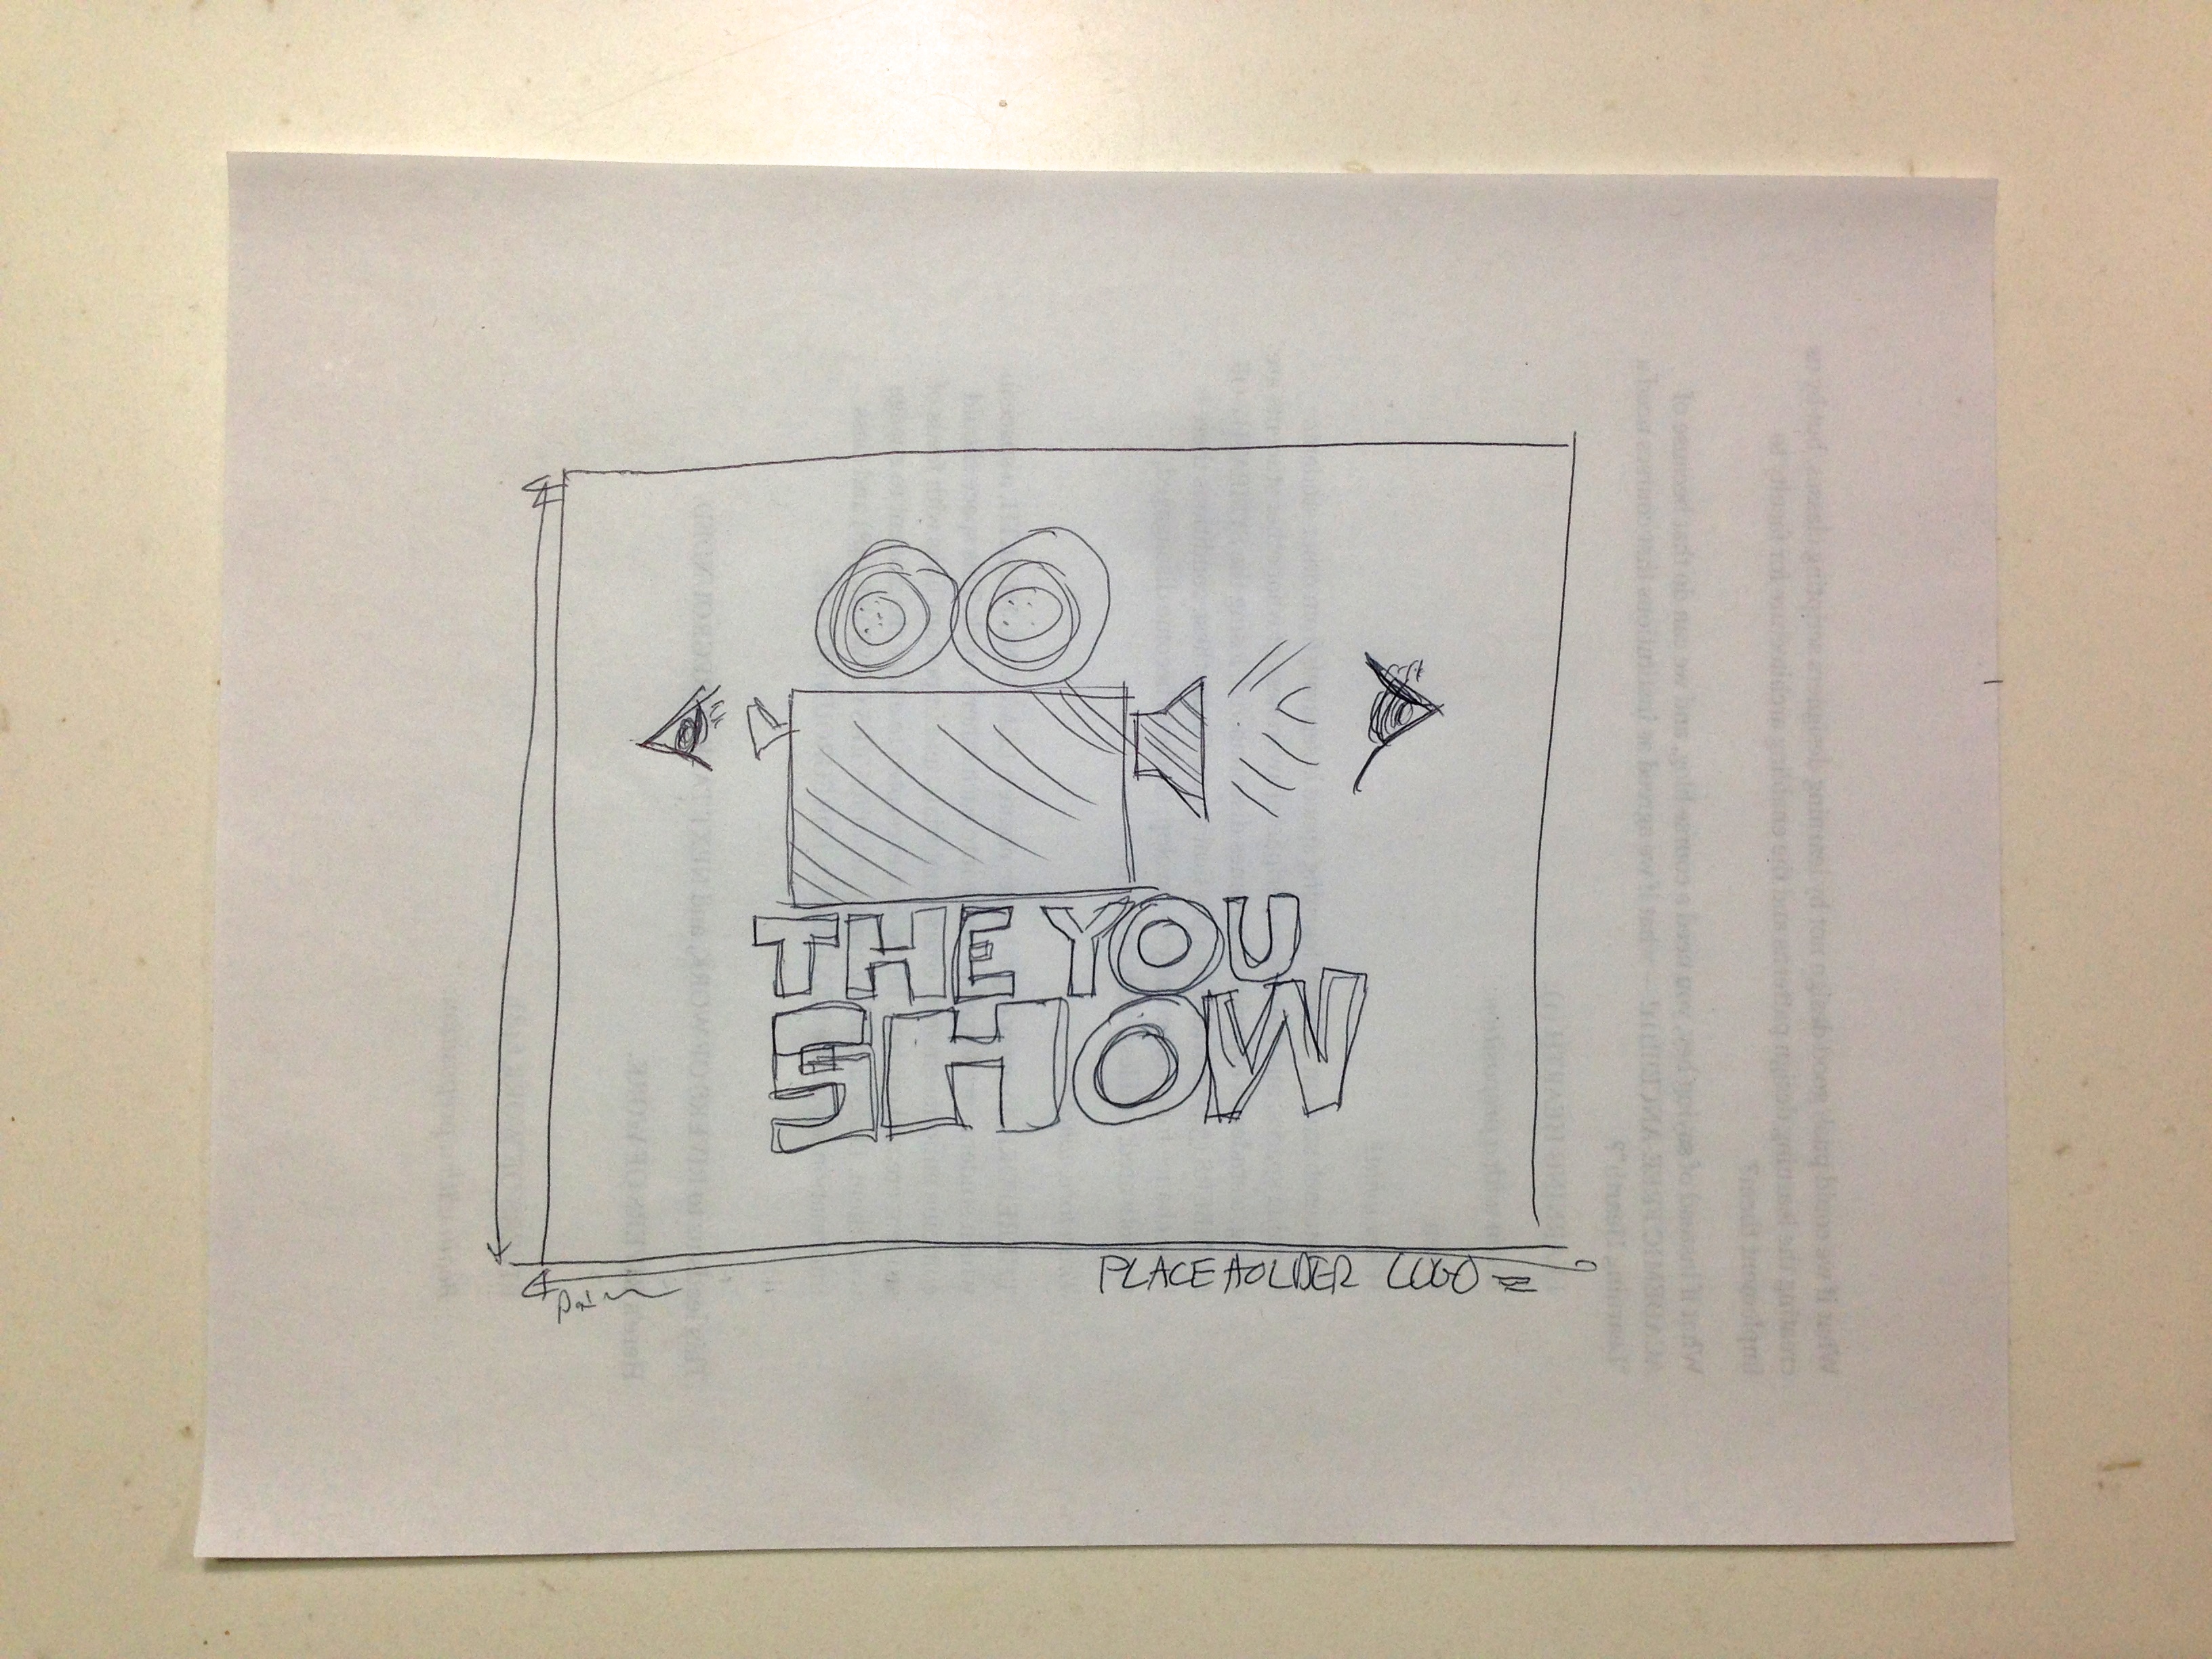
pattern, art, sketch, drawing, design, text, handwriting, picture frame, calligraphy, shape